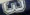
Number: 3